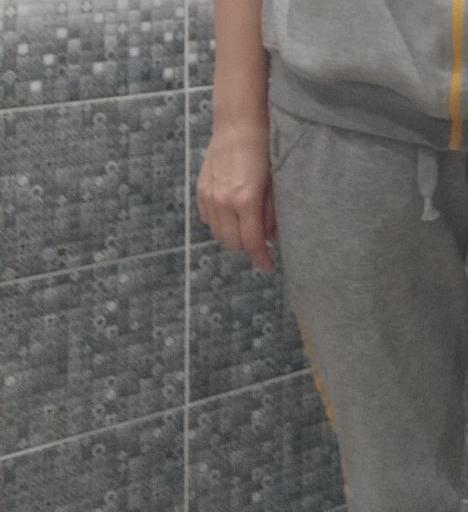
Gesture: no_gesture